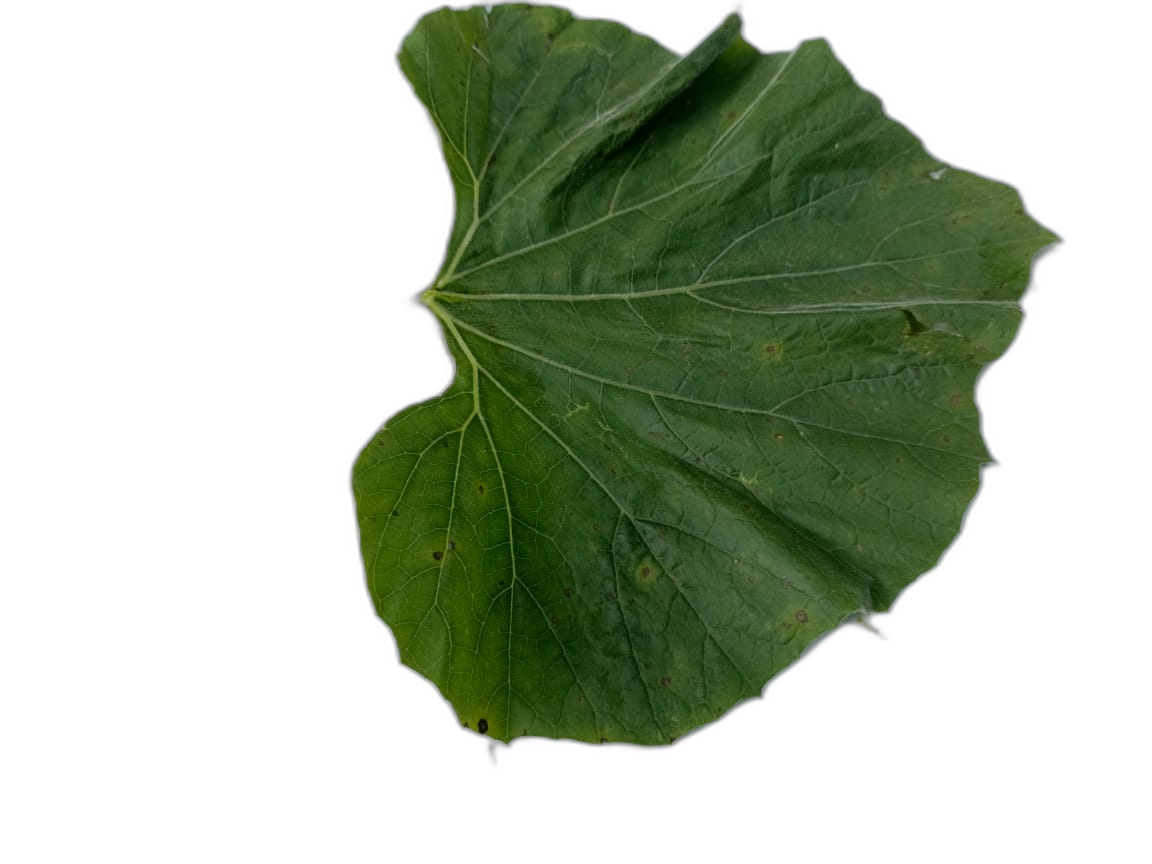
Crop: Bottle Gourd
Label: Early_Alternaria_Leaf_Blight